Aika R-16: Virgin Mission

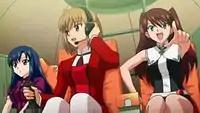
From left to right: Karen Minamino, Aika Sumeragi and Eri Shinkai

The "Aika R-16: Virgin Mission" opening theme is "Sailing to the Future", while the ending theme is "Rise." Both songs were performed by Ami Koshimizu.